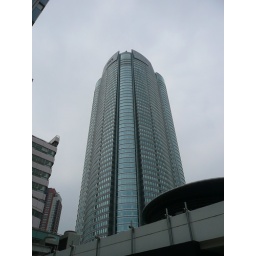
The Mori tower the tallest building in the Roppongi Hills complex. An absolutely enormous building.